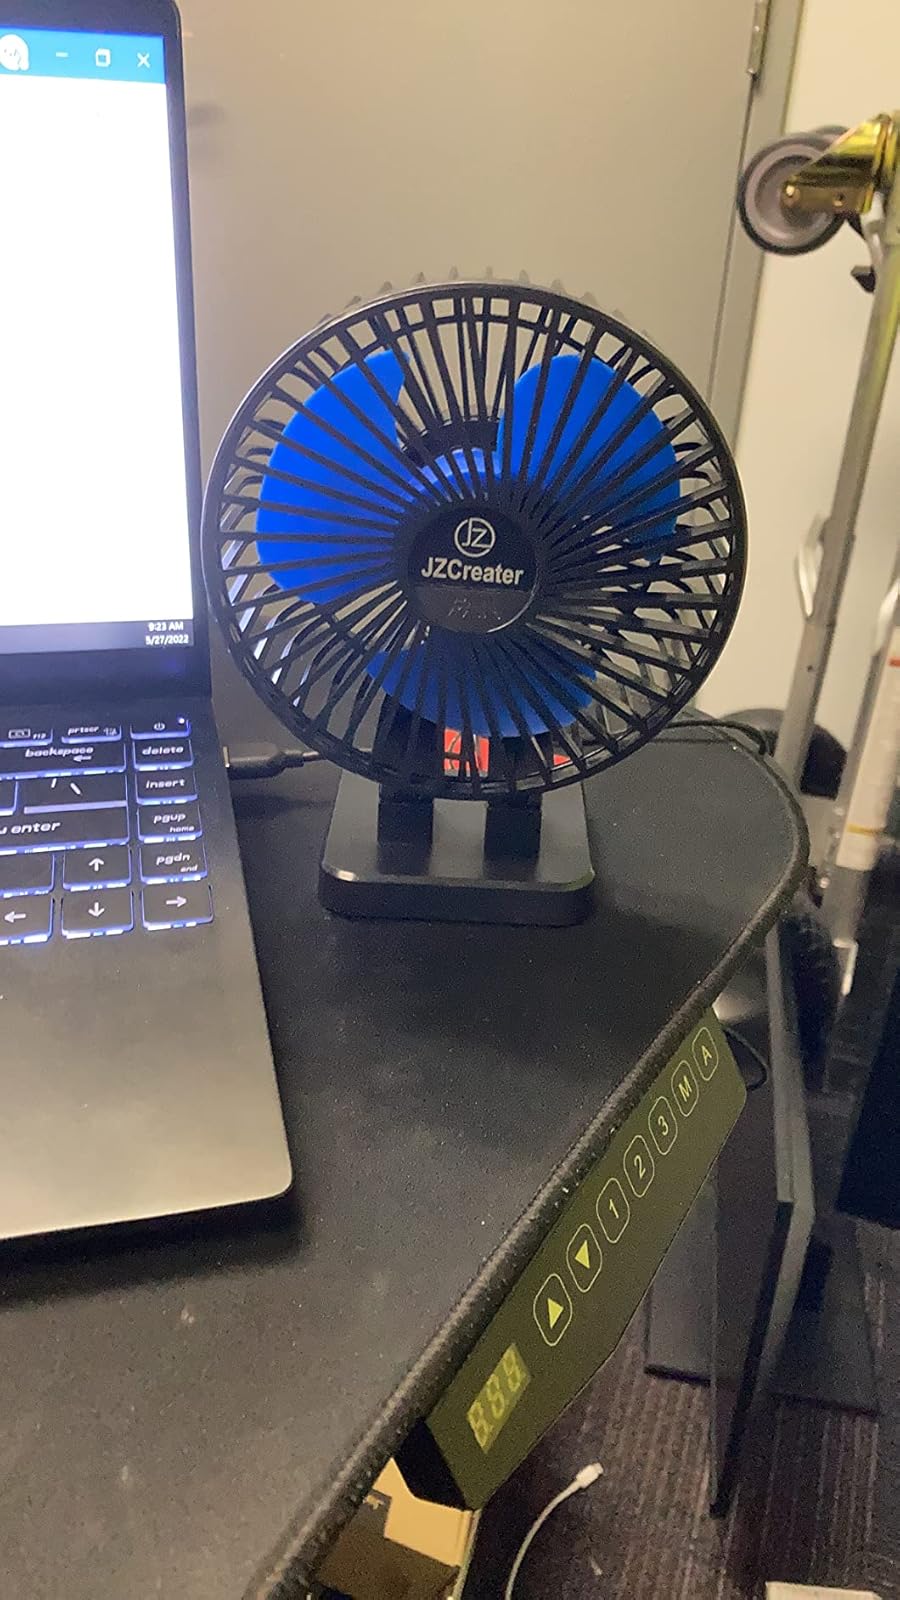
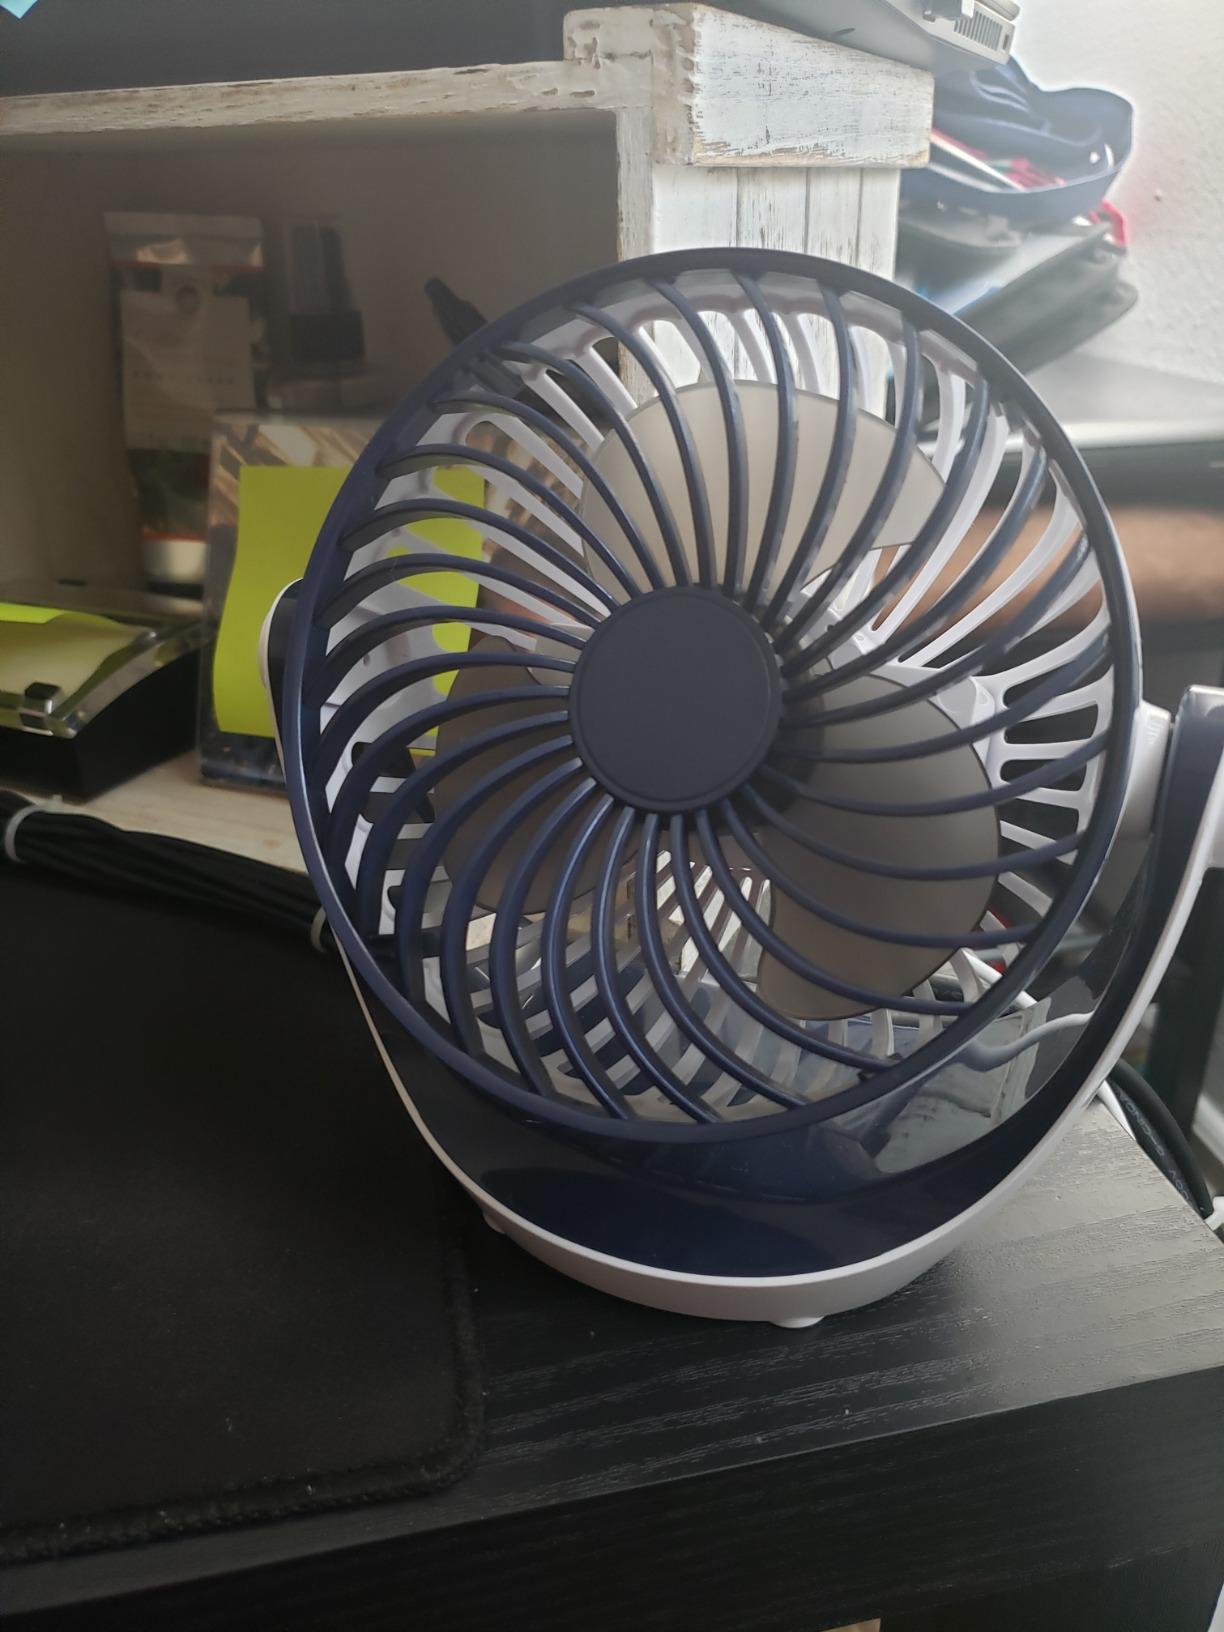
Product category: fan
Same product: no